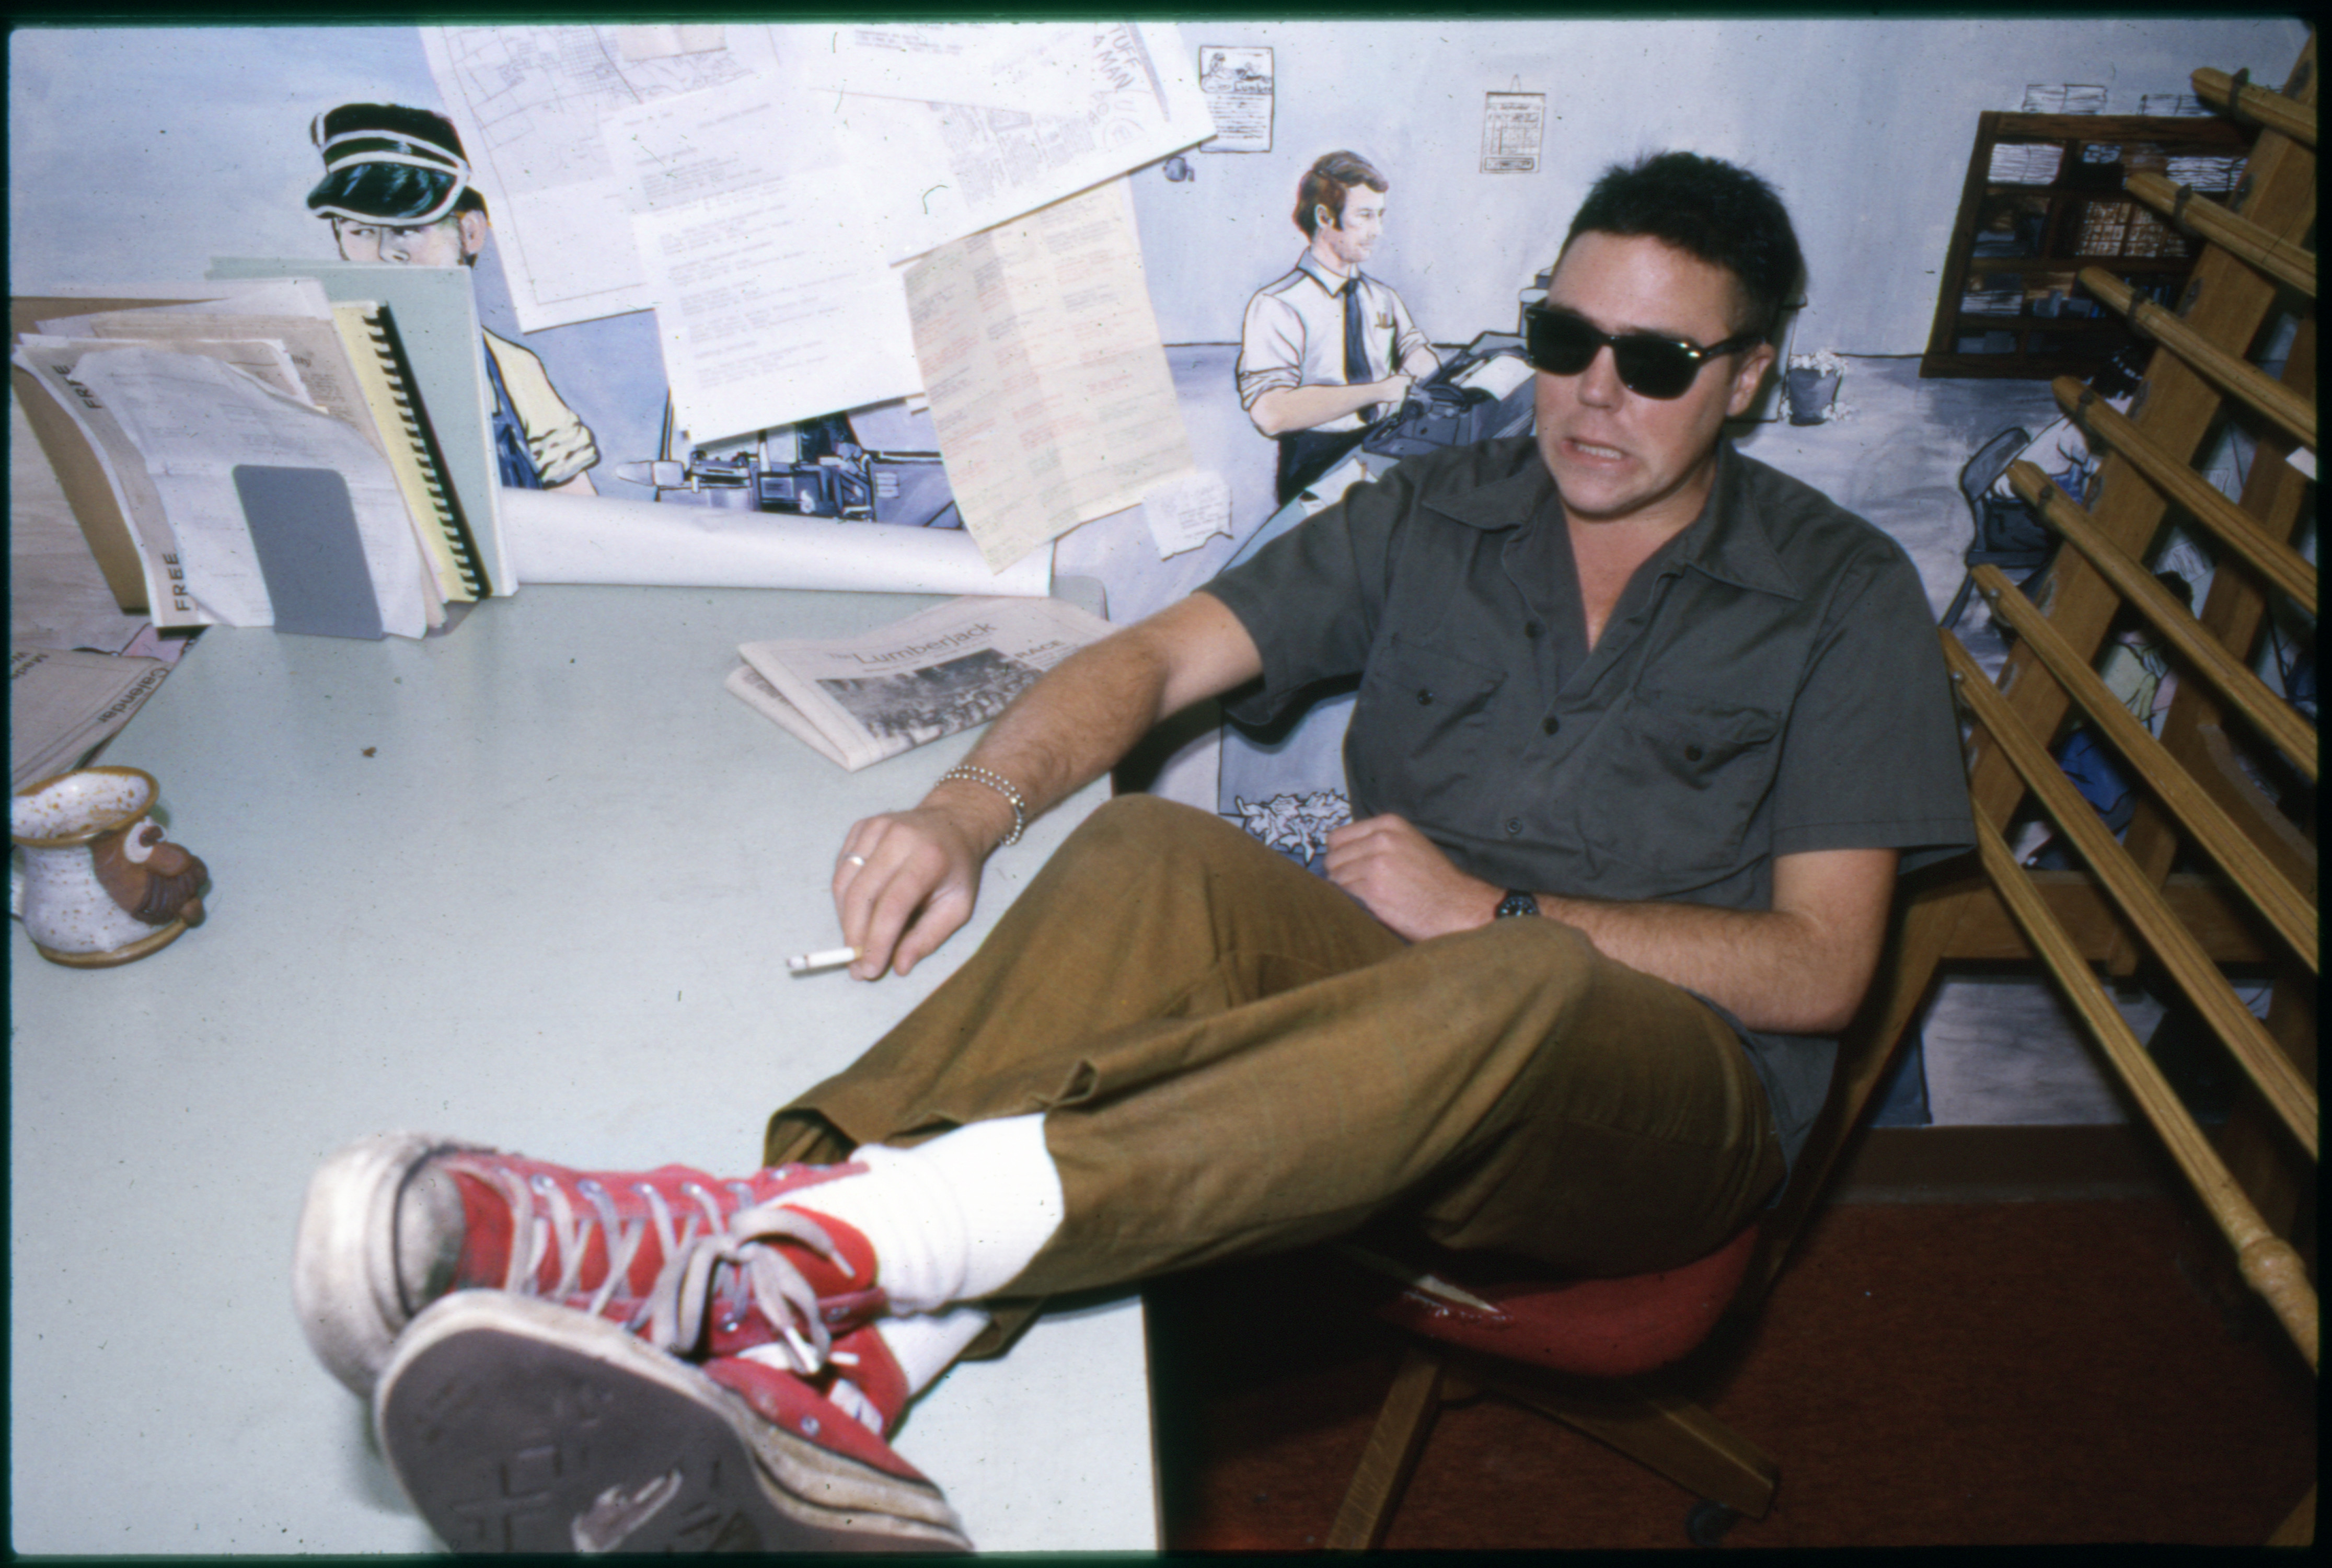
person, agfachrome